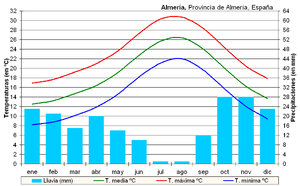
Almería / Referencer
Klimadiagram for Almería
Almería er hovedstaden i provinsen Almería i Spanien. Den har 198.533 indbyggere og ligger i den sydøstlige del af Spanien ud mod Middelhavet. Byen blev grundlagt af maurerne i 955 for at styrke kontrollen over Middelhavet. Den ligger i et ørkenlandskab, som har betydet at mange spaghettiwesternfilm er blevet indspillet i området. Desuden er Afghanistan-scenerne i Susanne Biers film Brødre fra 2004 indspillet her. Byen er også kendt for sine naturisme, og den er et populært feriemål med en af årlig gennemsnitstemperaturer på 19 grader celsius.